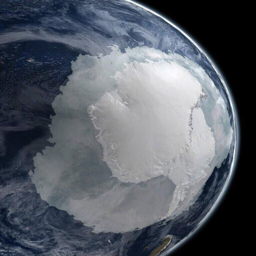
the part of earth we never see .